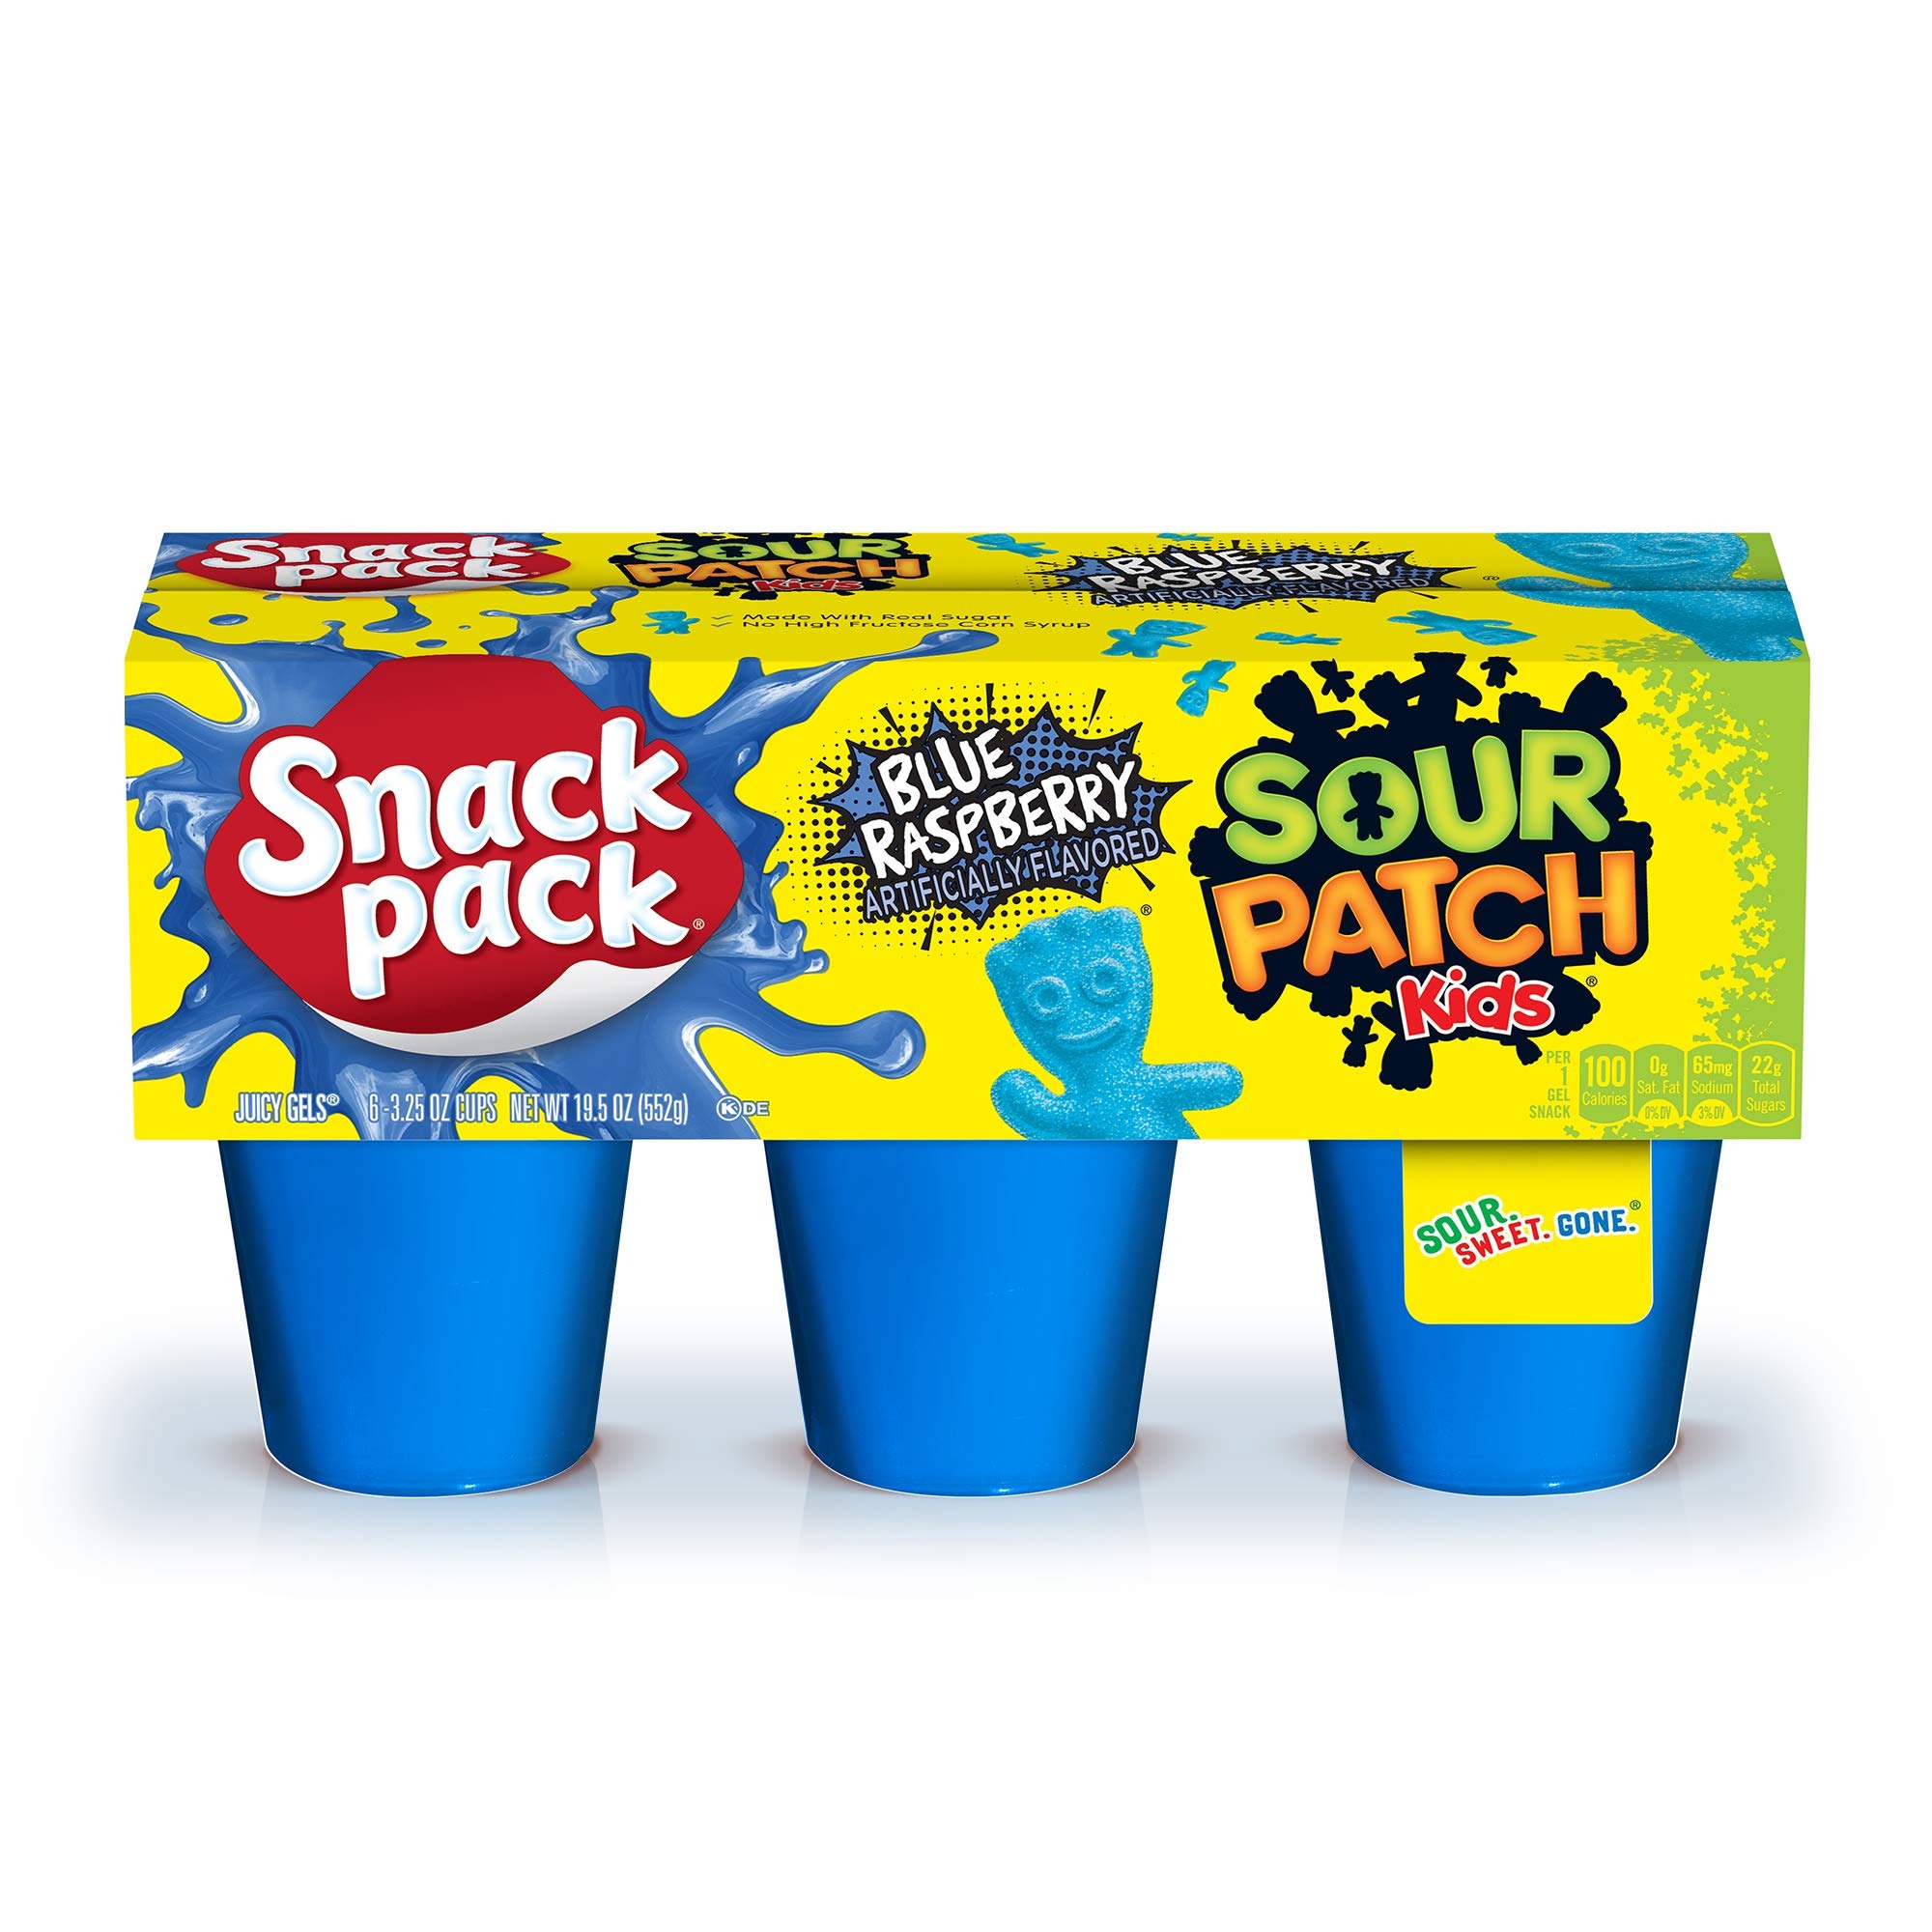
Item Name: Snack Pack Sour Patch Kids Juicy Gels, Blue Raspberry, 3.25 oz 6 ct, 3.25 oz
Bullet Point 1: Contains one 6-Count pack of 3.25 oz. Snack Pack Sour Patch Kids juicy gels, blue Raspberry flavor
Bullet Point 2: Enjoy this sweet and sour blue raspberry flavor dessert that makes a tasty treat
Bullet Point 3: These gluten free snacks are made with real sugar and no high fructose corn syrup
Bullet Point 4: Indulge in deliciousness with 0 grams of fat and 100 calories per serving
Bullet Point 5: These sour and sweet candy flavored treats are great for lunches, desserts, travel snacks or anytime yumminess
Value: 19.5
Unit: Ounce

Price: 3.405